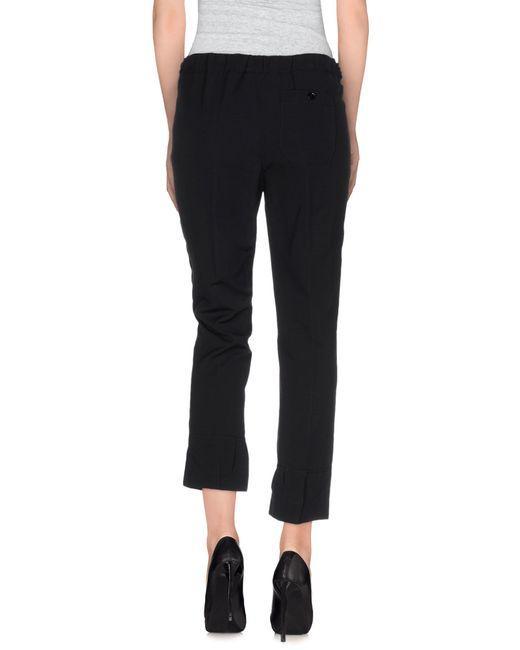
Schwarze Slim Fit Jeans für Damen